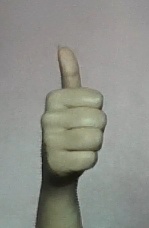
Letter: aleff